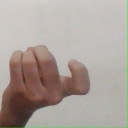
अक्षर: ज